Murder of Magdalena Stoffels

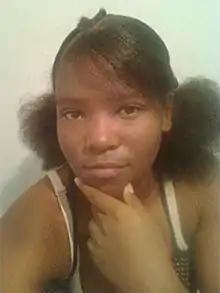
Magdalena Stoffels

The murder of Magdalena Stoffels occurred in Windhoek, Namibia on July 27, 2010. The rape and murder of the 17-year-old schoolgirl caused demonstrations and a debate on Namibia's stance on the death penalty. The perpetrator was never found.